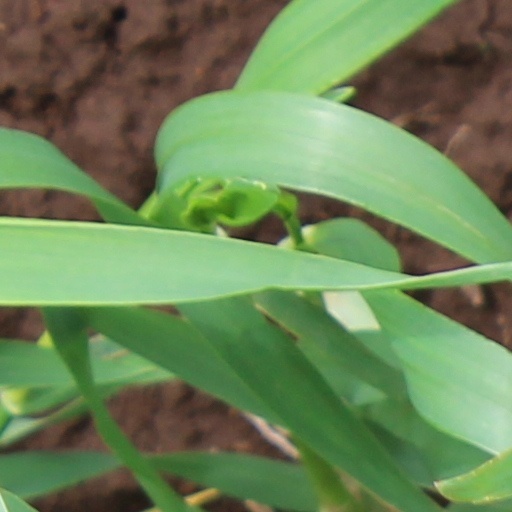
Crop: wheat